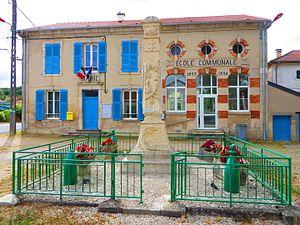
Lahaymeix La mairie
Lahaymeix est une commune française située dans le département de la Meuse, en région Grand Est.